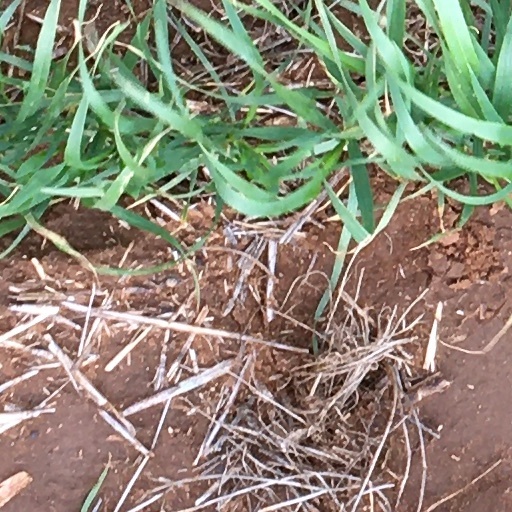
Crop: wheat